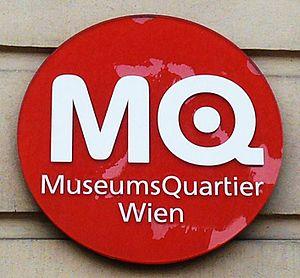
Le MuseumsQuartier Wien est un complexe culturel, installé dans les anciennes écuries impériales. C'est l'un des plus grands complexes culturels au monde.